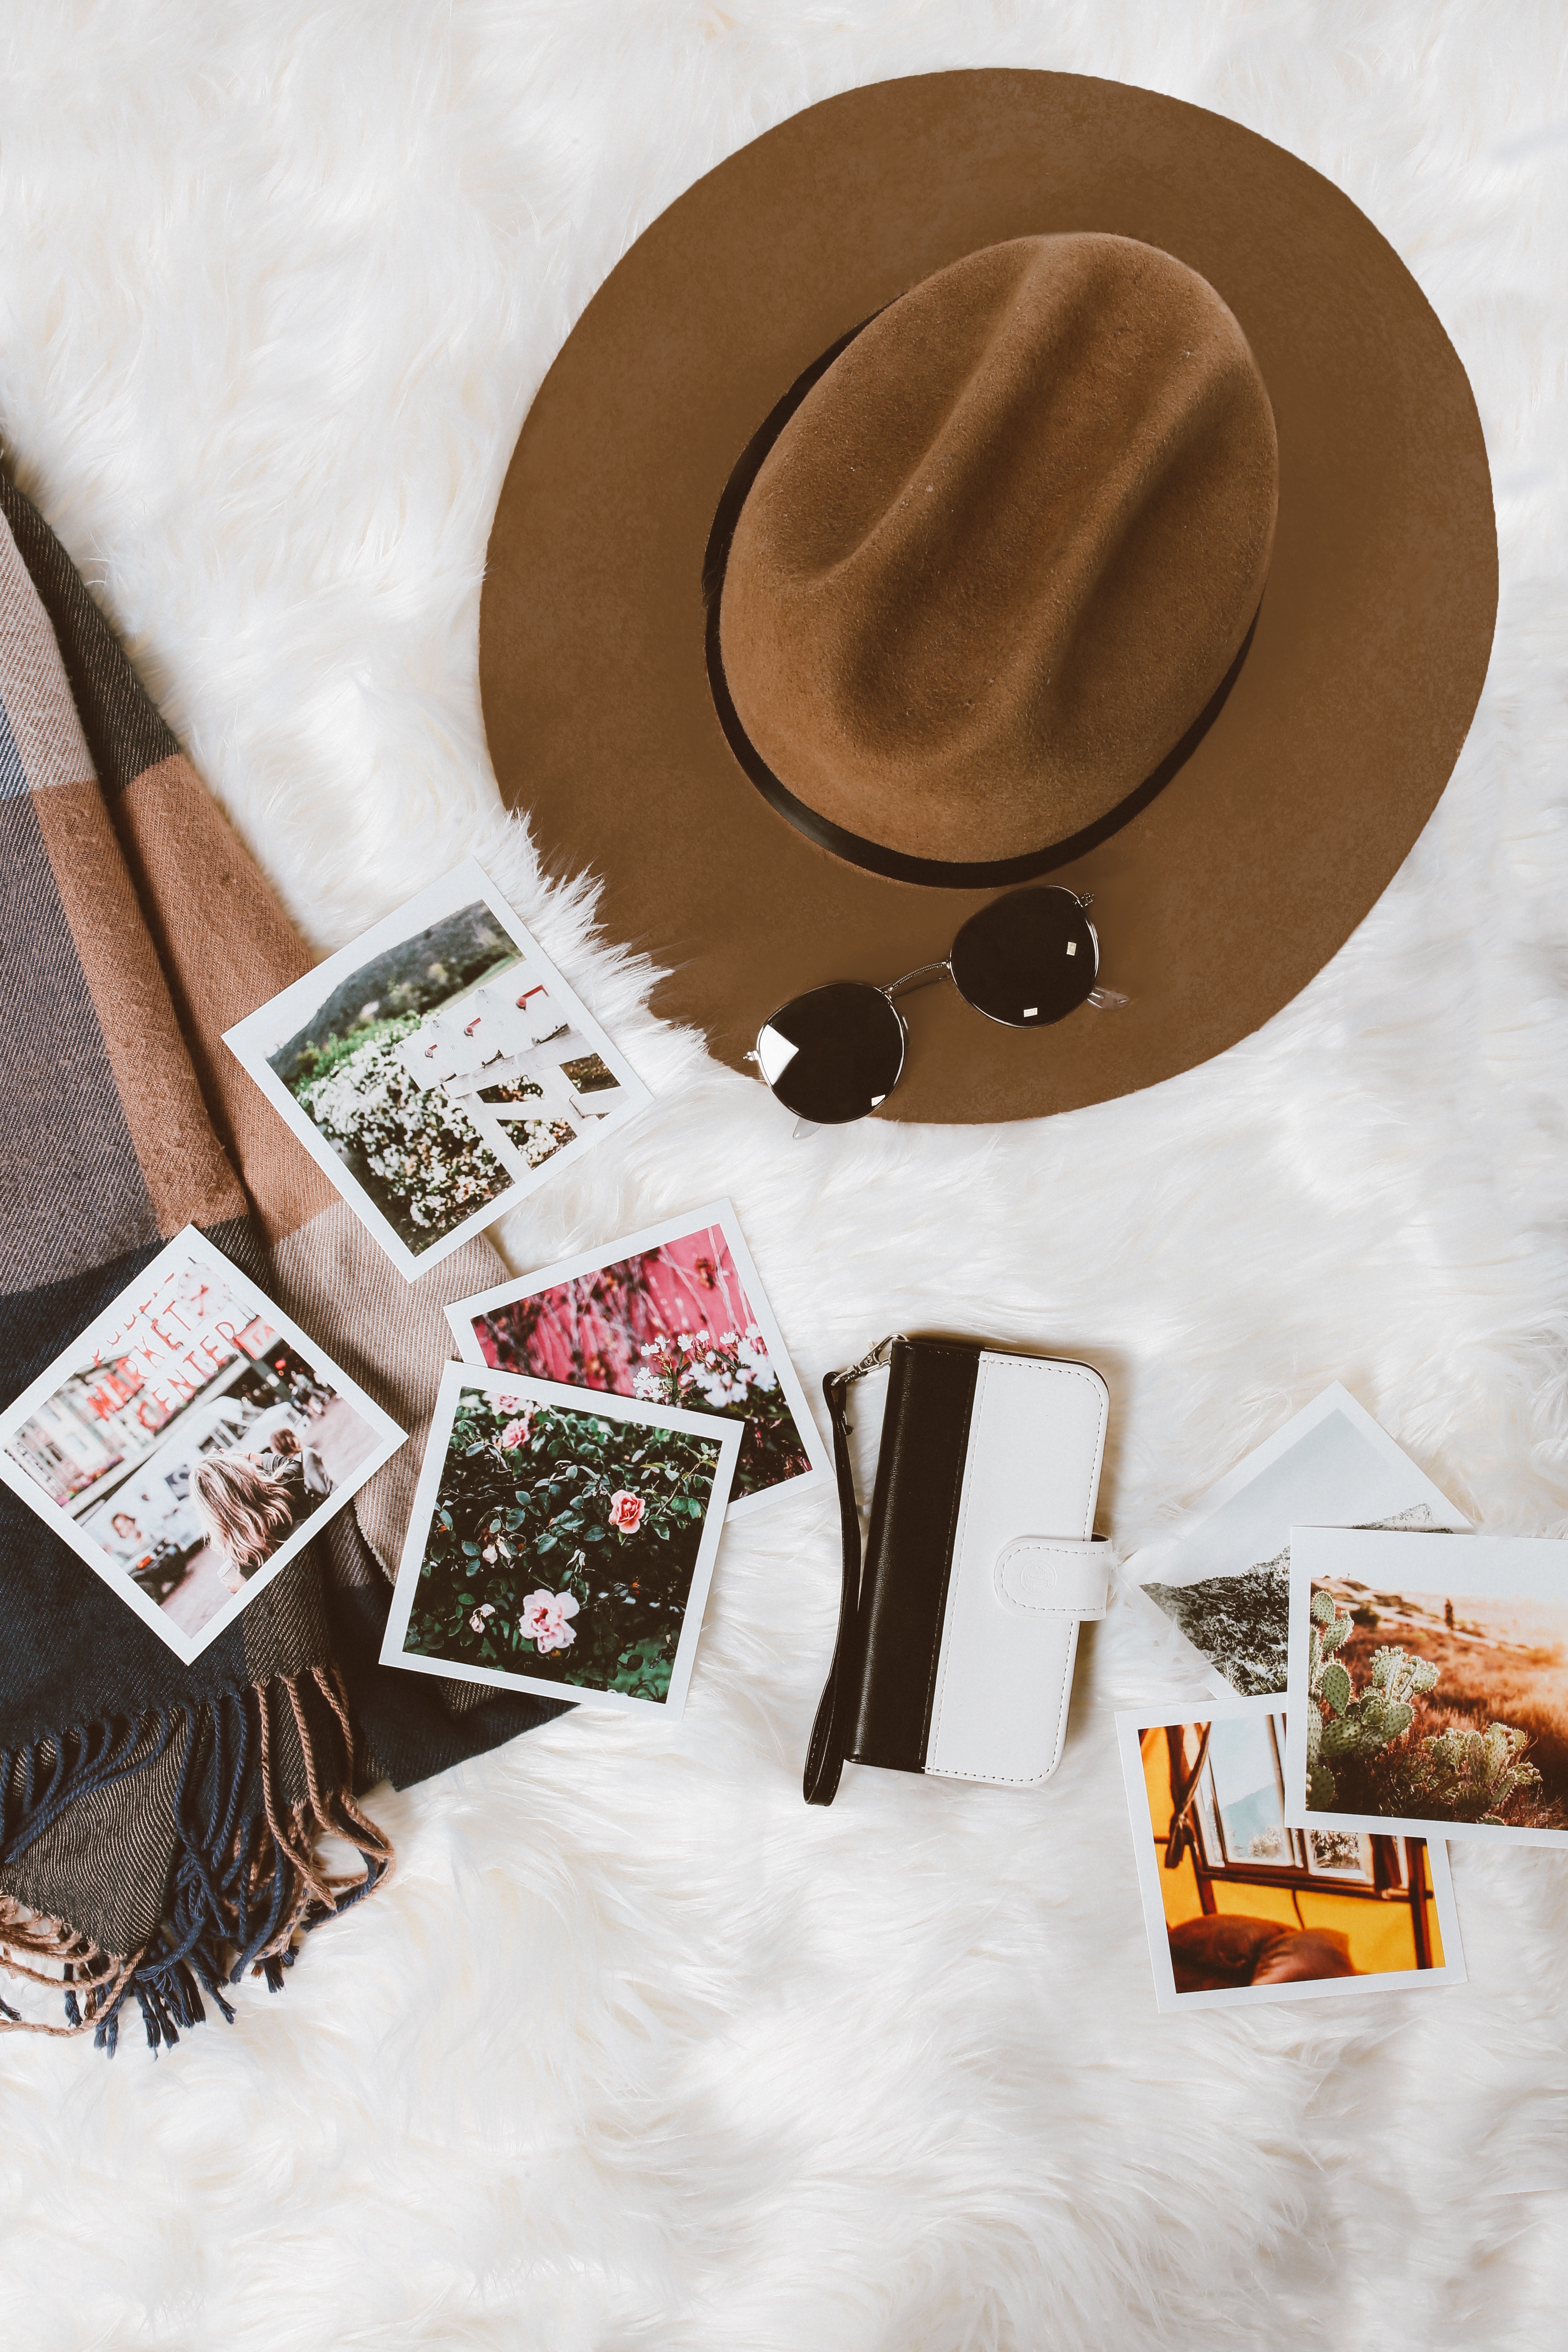
smartphone, wood, photo, brown, hat, clothing, scarf, polaroid, art